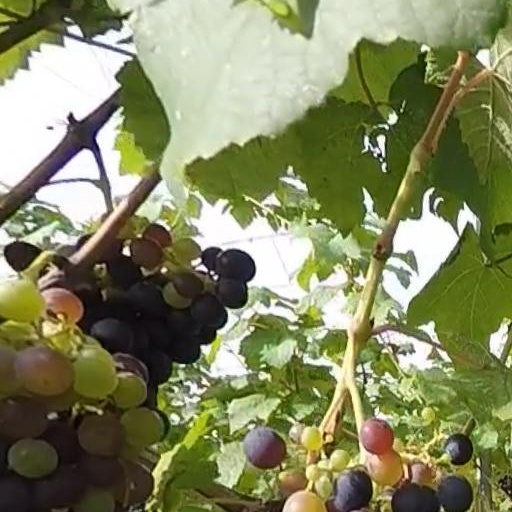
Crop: grape